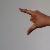
The image shows a hand gesture representing the letter 'Z' in Indian Sign Language.